Republicanism

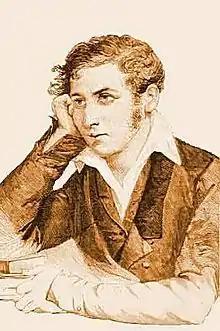
Carlo Cattaneo

In July 1831, in exile in Marseille, Giuseppe Mazzini founded the Young Italy movement, which aimed to transform Italy into a unitary democratic republic, according to the principles of freedom, independence and unity, but also to oust the monarchic regimes pre-existing the unification, including the Kingdom of Sardinia. The foundation of the Young Italy constitutes a key moment of the Italian Risorgimento. The philosopher Carlo Cattaneo promoted a secular and republican Italy in the extension of Mazzini's ideas, but organized as a federal republic.